Climate of Pluto

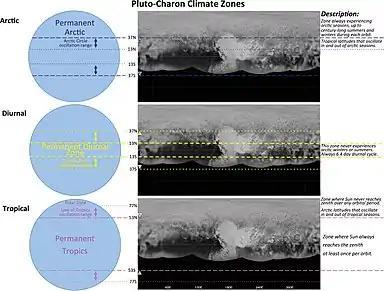
Arctic, diurnal, and tropical zones of Pluto; oscillation of the zones in response to the obliquity cycle is displayed by dashed lines

Pluto is an icy body, the most prominent object in the solar system's Kuiper belt. Its surface is primarily composed of methane (CH), nitrogen (N), and carbon monoxide (CO) volatile ices in various spatial abundances and distribution. Though Pluto is small compared to typical planets, it has an atmosphere, though much thinner than Earth's. Containing multiple layers of haze, its atmosphere is composed mainly of nitrogen (N) with trace amount of methane (CH) and carbon monoxide (CO). Long-term climate cycles of planetary bodies (e.g., Earth) are associated with axial precession and variations in the obliquity and orbital eccentricity. However, in the case of Pluto, the orbital eccentricity and axial precession cycles have less influence on the climate cycles of the dwarf planet than the obliquity variation. Consequently, the climate zones of Pluto were determined based on the obliquity variation only.